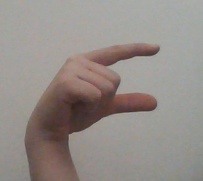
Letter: dal